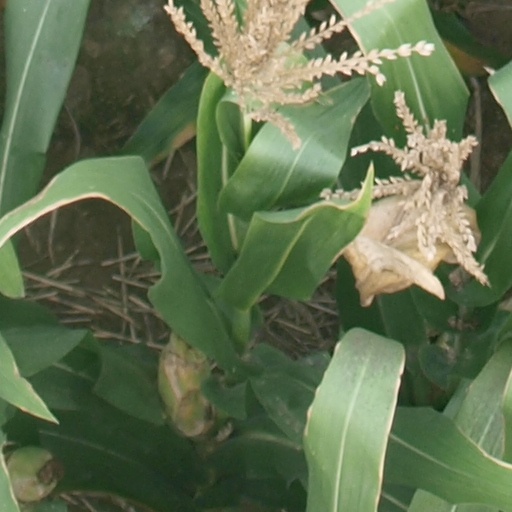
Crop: maize; corn